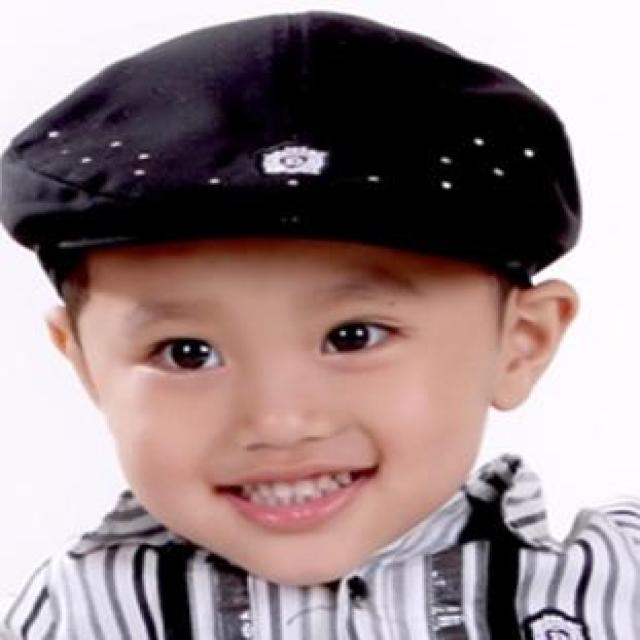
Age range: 0-12